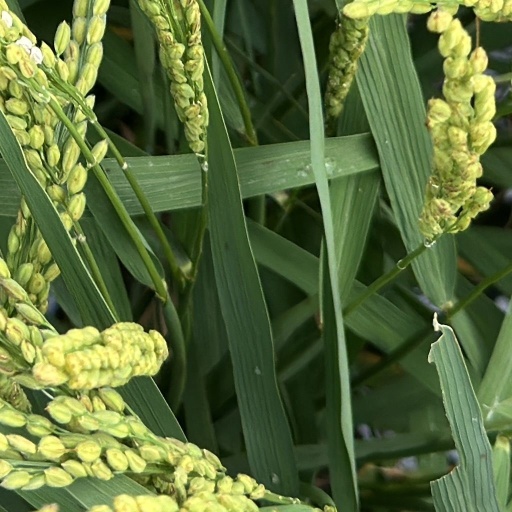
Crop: rice